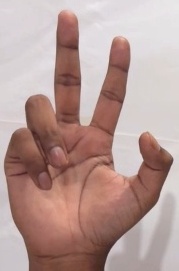
ASL sign: 3